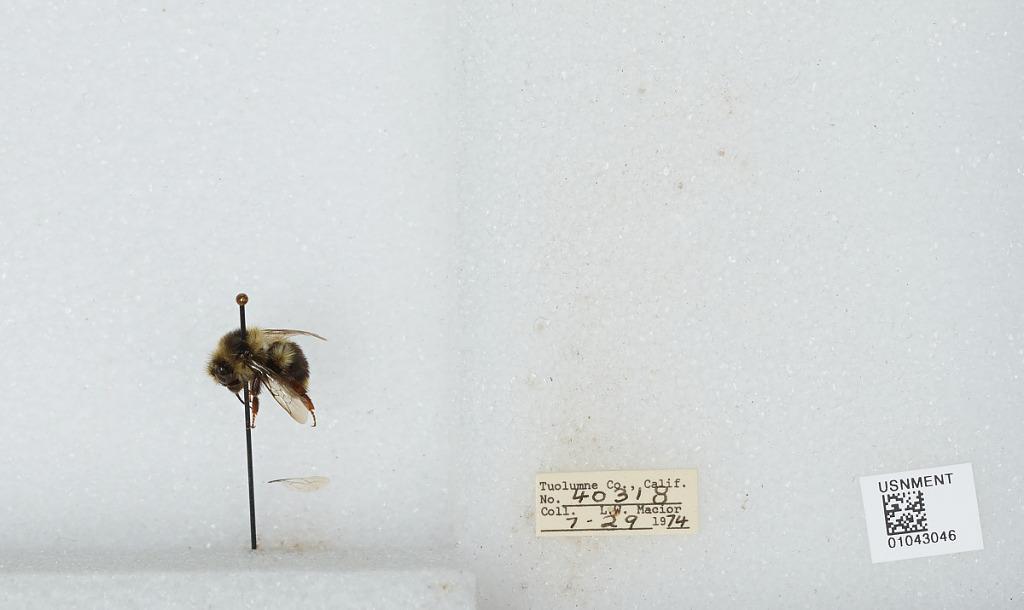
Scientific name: Bombus bifarius nearcticus
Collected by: L. Macior
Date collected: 1974-7-29
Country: United States
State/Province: California
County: Tuolumne
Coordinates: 38.02, -119.93